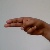
The image shows a hand gesture representing the letter 'H' in Indian Sign Language.